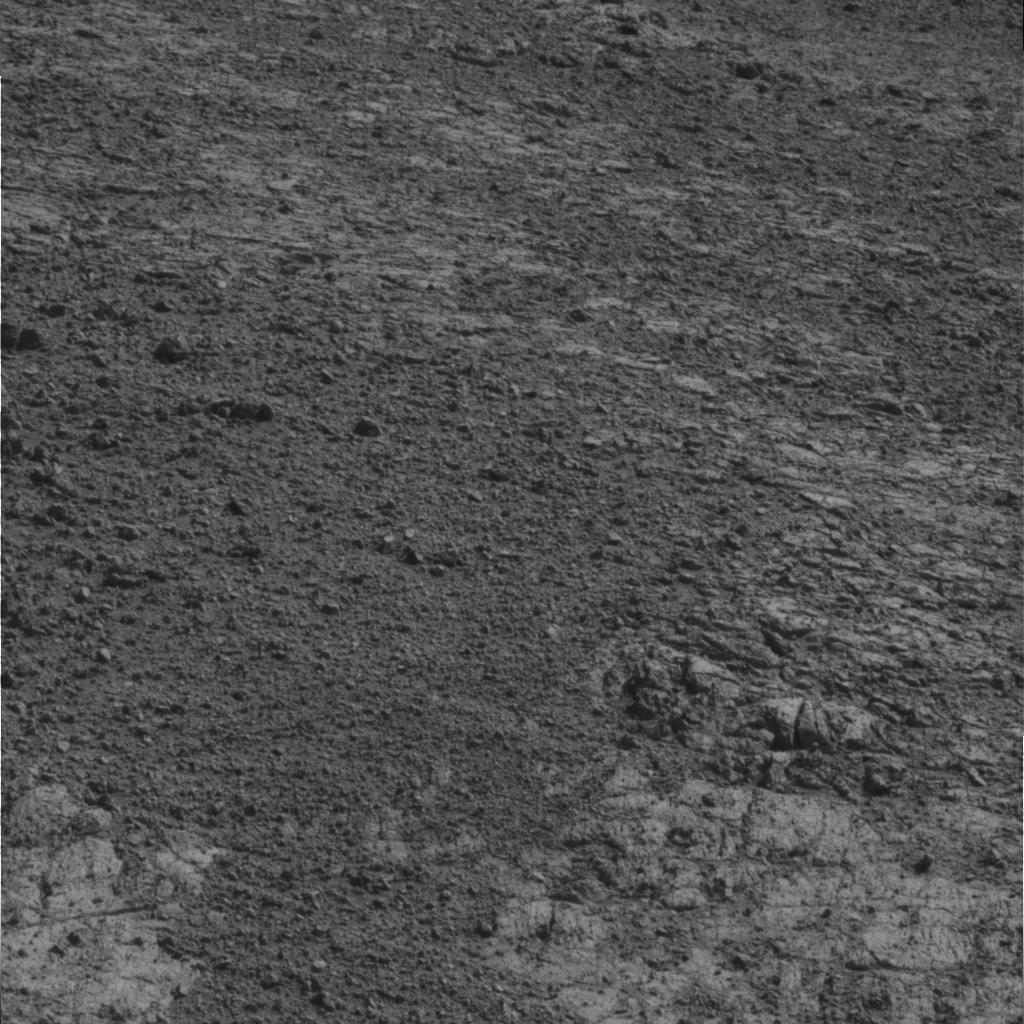
Surface features visible: Rock Outcrops, Clasts, Rock (Linear Features), Nearby Surface